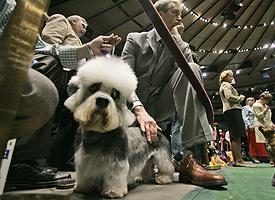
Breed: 211-n000052-Dandie_Dinmont